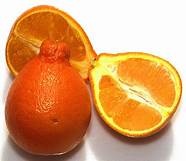
Label: mandarine